British Rail Class 380

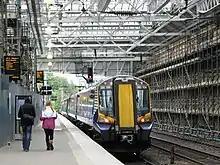
Class 380/1 at Edinburgh Waverley

The trains operate ScotRail services in the Ayrshire and Inverclyde regions of Scotland and had originally been intended for the cancelled Glasgow Airport Rail Link.